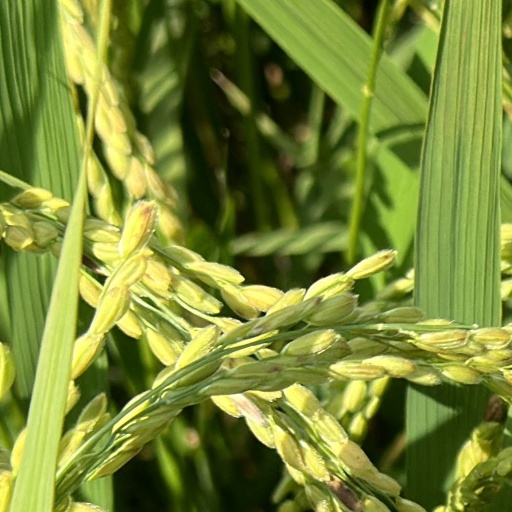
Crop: rice